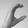
ASL letter: C